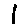
Label: 1